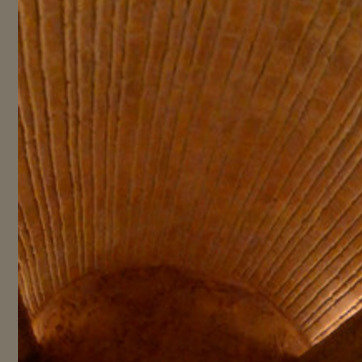
Material: brick